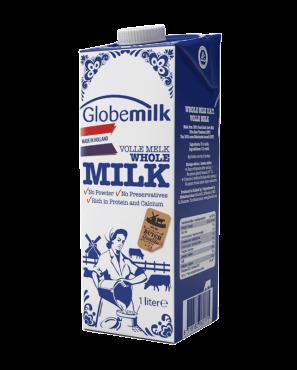
Waste category: cardboard